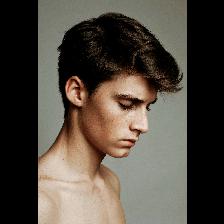
Label: Human